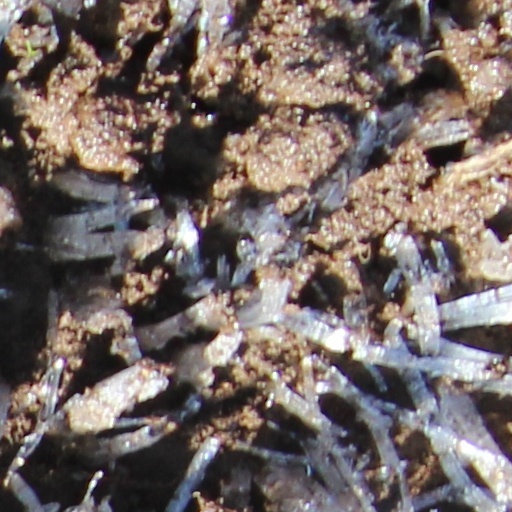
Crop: wheat